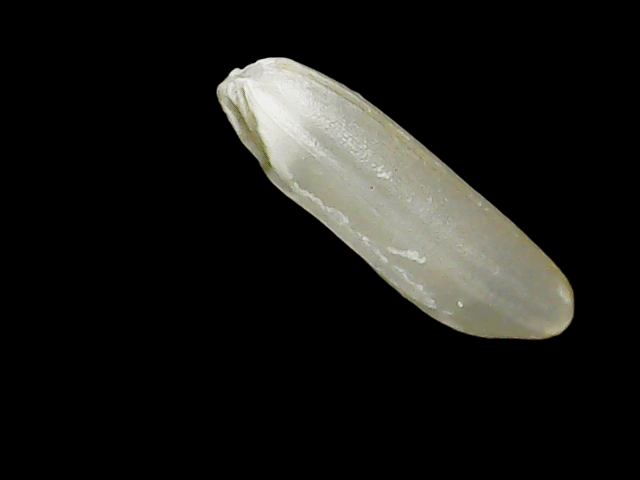
Rice variety: Binadhan7